Bernaert de Bridt

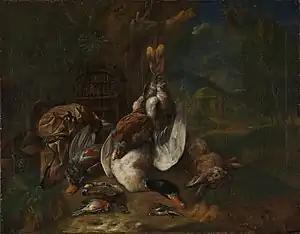
"Still life of dead game in a landscape"

Bernaert de Bridt, Bernaert de Brit or Bernardus de Bridt ("fl" 1688 – 1722 in Antwerp), was a Flemish painter and draughtsman who specialized in still lifes. He was also active as a brewer. He is particularly known for his still lifes of dead game, hunting pieces, live animals, sumptuous still lifes and genre scenes with a prominent still life component. He was active in Antwerp.